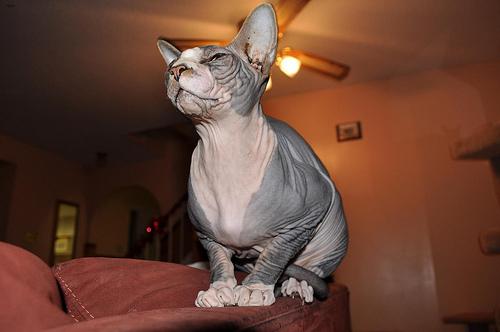
Breed: Sphynx